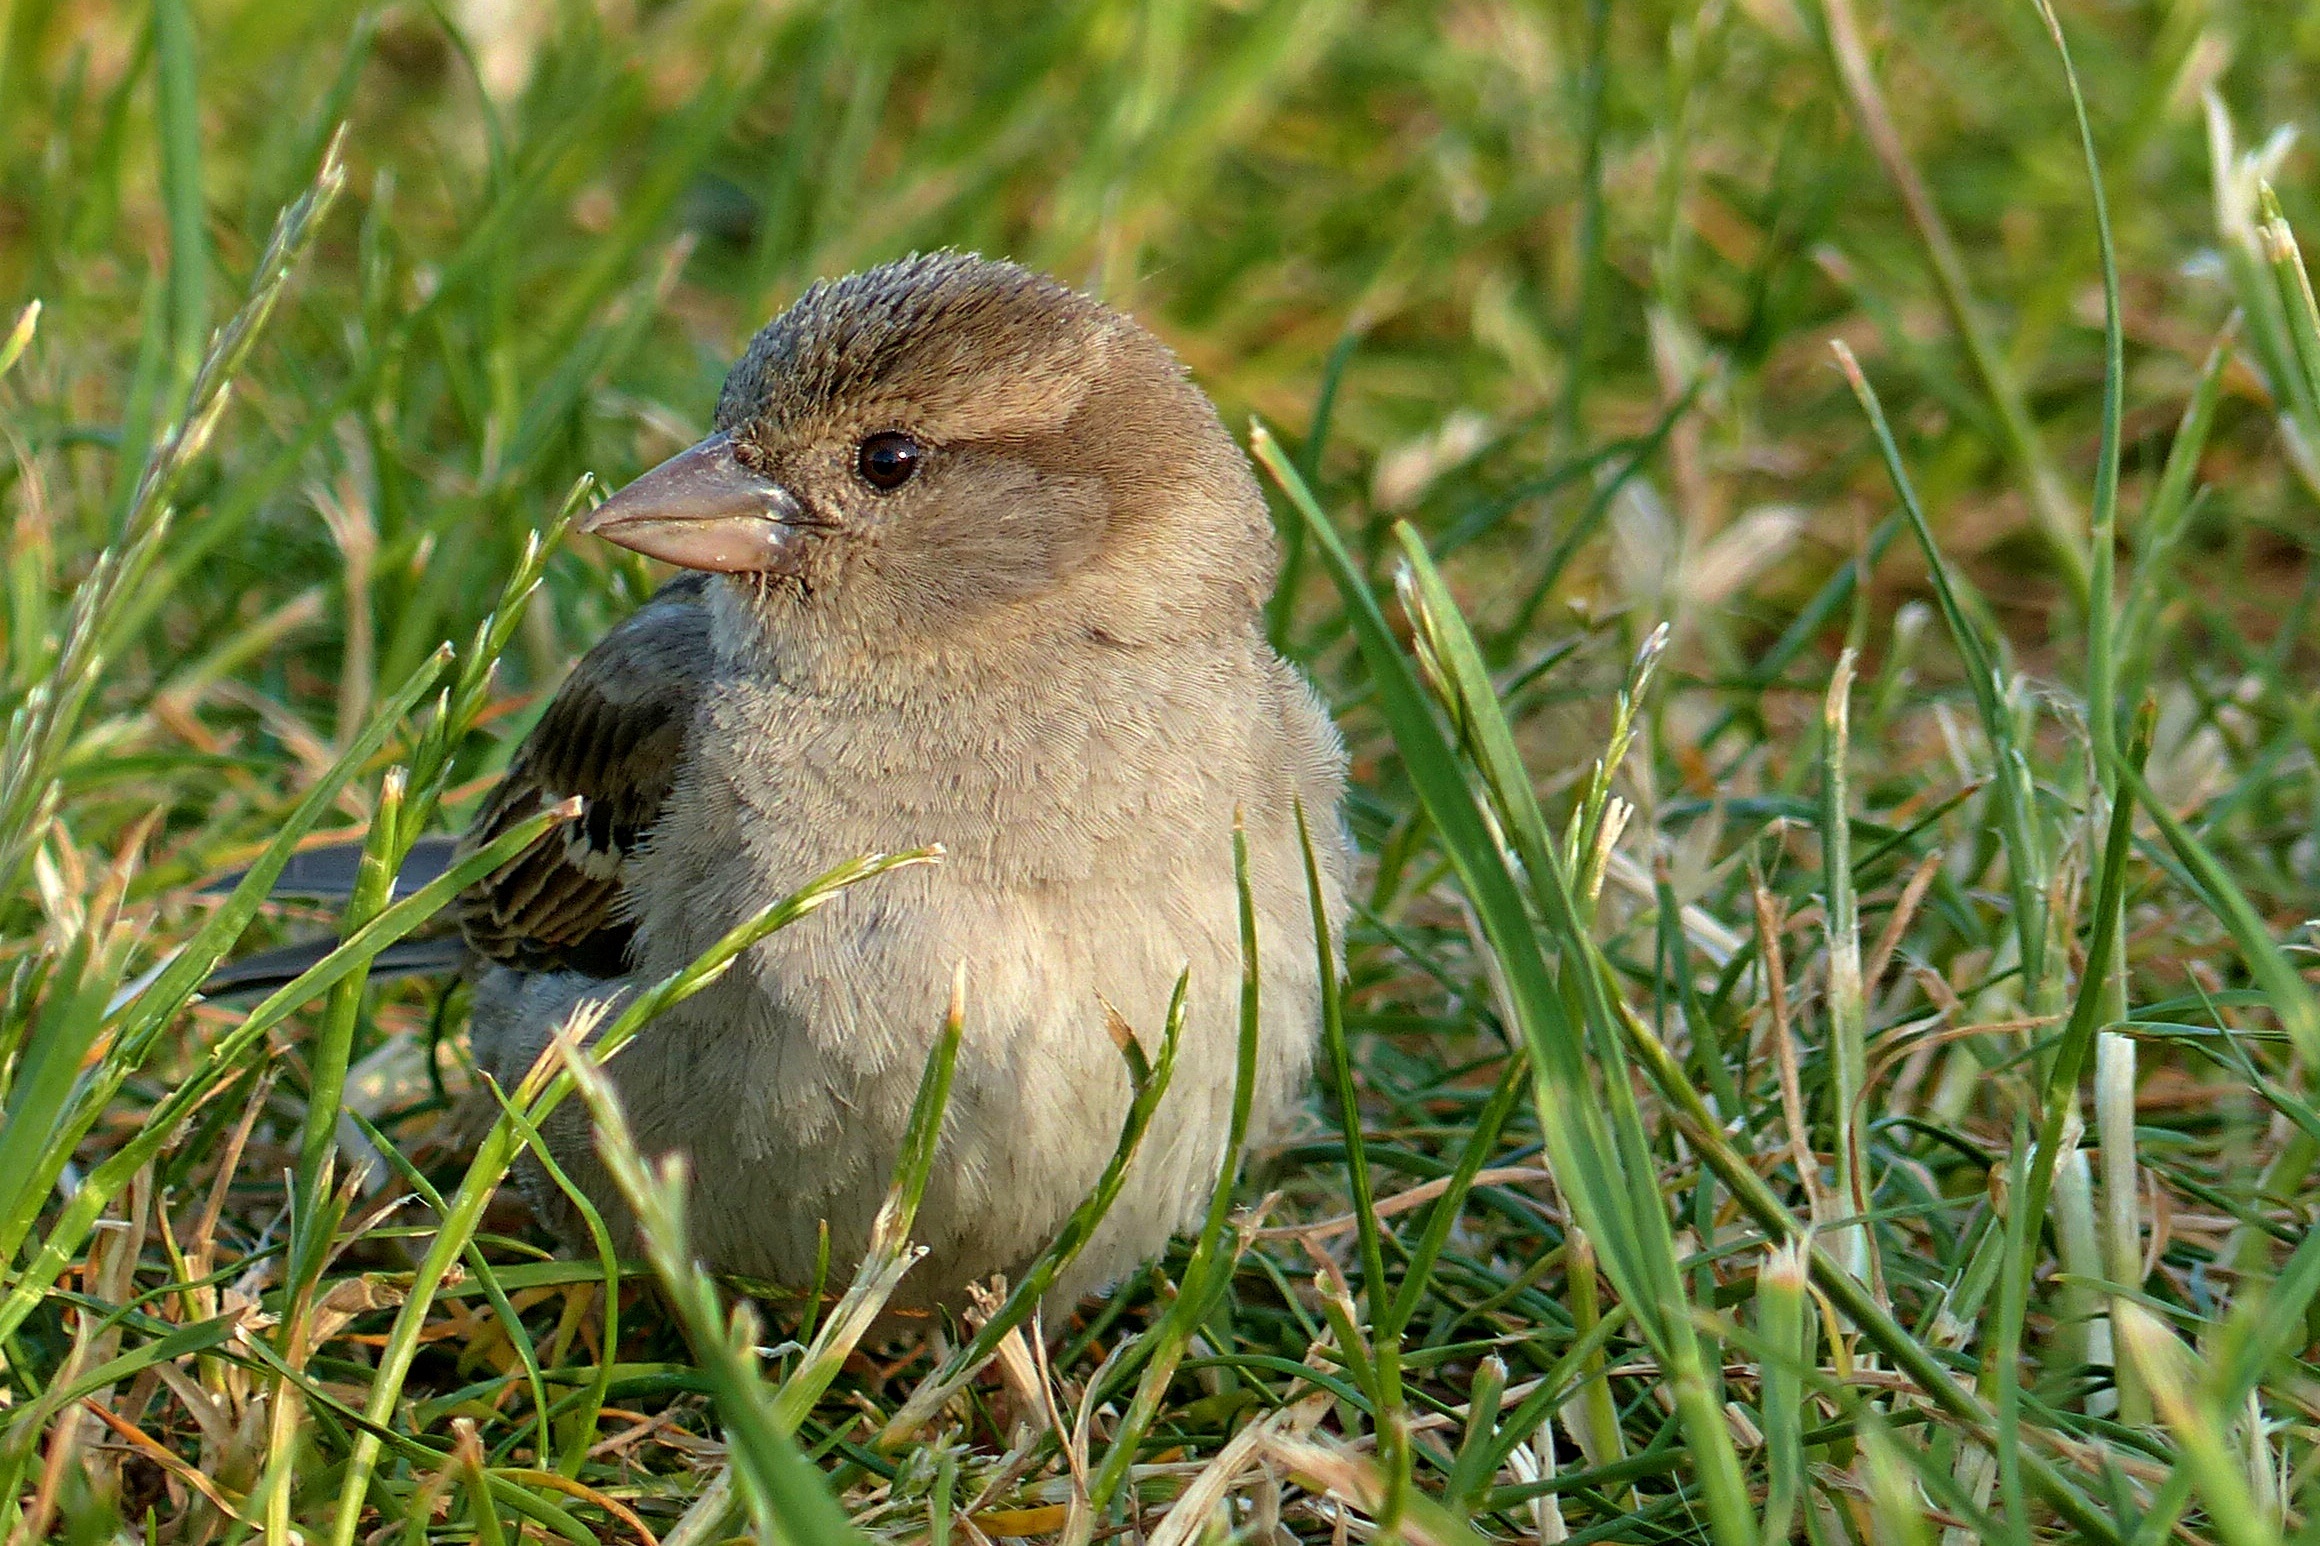
nature, grass, branch, bird, wildlife, young, beak, fauna, vertebrate, sparrow, finch, foraging, wren, passer domesticus, in the grass, house sparrow, old world flycatcher, perching bird, emberizidae, nightingale